Sega

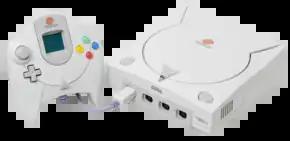
A Dreamcast console

Despite a 75 percent drop in half-year profits just before the Japanese launch of the Dreamcast, Sega felt confident about its new system. The Dreamcast attracted significant interest and drew many pre-orders. Sega announced that "Sonic Adventure", the first major 3D "Sonic the Hedgehog" game, would be a Dreamcast launch game. It was promoted with a large-scale public demonstration at the Tokyo Kokusai Forum Hall. Due to a high failure rate in the manufacturing process, Sega could not ship enough consoles for the Dreamcast's Japanese launch. As more than half of its limited stock had been pre-ordered, Sega stopped pre-orders in Japan. Before the launch, Sega announced the release of its New Arcade Operation Machine Idea (NAOMI) arcade system board, which served as a cheaper alternative to the Sega Model 3. NAOMI shared technology with the Dreamcast, allowing nearly identical ports of arcade games.